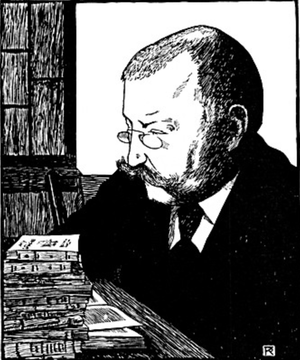
Kristian Kongstad / Galleri
Træsnit af C.E. Jensen (1865-1927) udført af Kristian Kongstad (1867-1929) C.E. Jensen var en dansk litteraturkritiker, der fra 1882 til 1917 var fast litteratur- og teateranmelder på dagbladet Socialdemokraten.
Johan Kristian Kongstad var en dansk tegner, træbilledskærer, bogtrykker og bogkunstner.